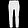
Label: Trouser